Utsubora

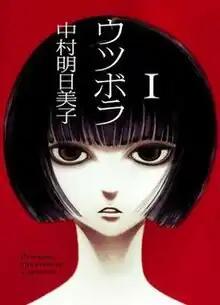
Cover of the first volume

is a Japanese manga series written and illustrated by Asumiko Nakamura. It was serialized in Ohta Publishing's "Manga Erotics F" magazine from November 2008 to March 2012, with its individual chapters being collected into two volumes. A live-action television drama adaptation was aired on Wowow from March to May 2023.